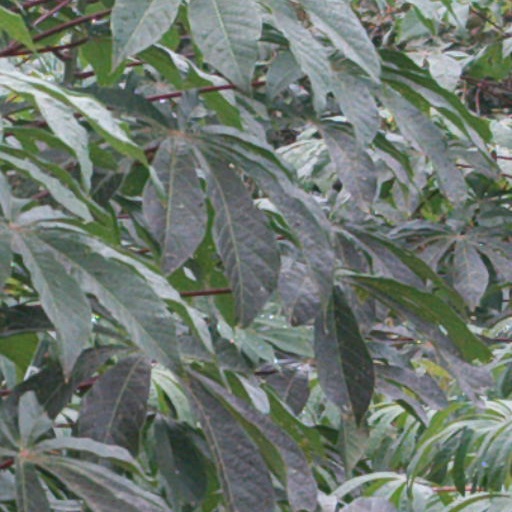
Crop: cassava